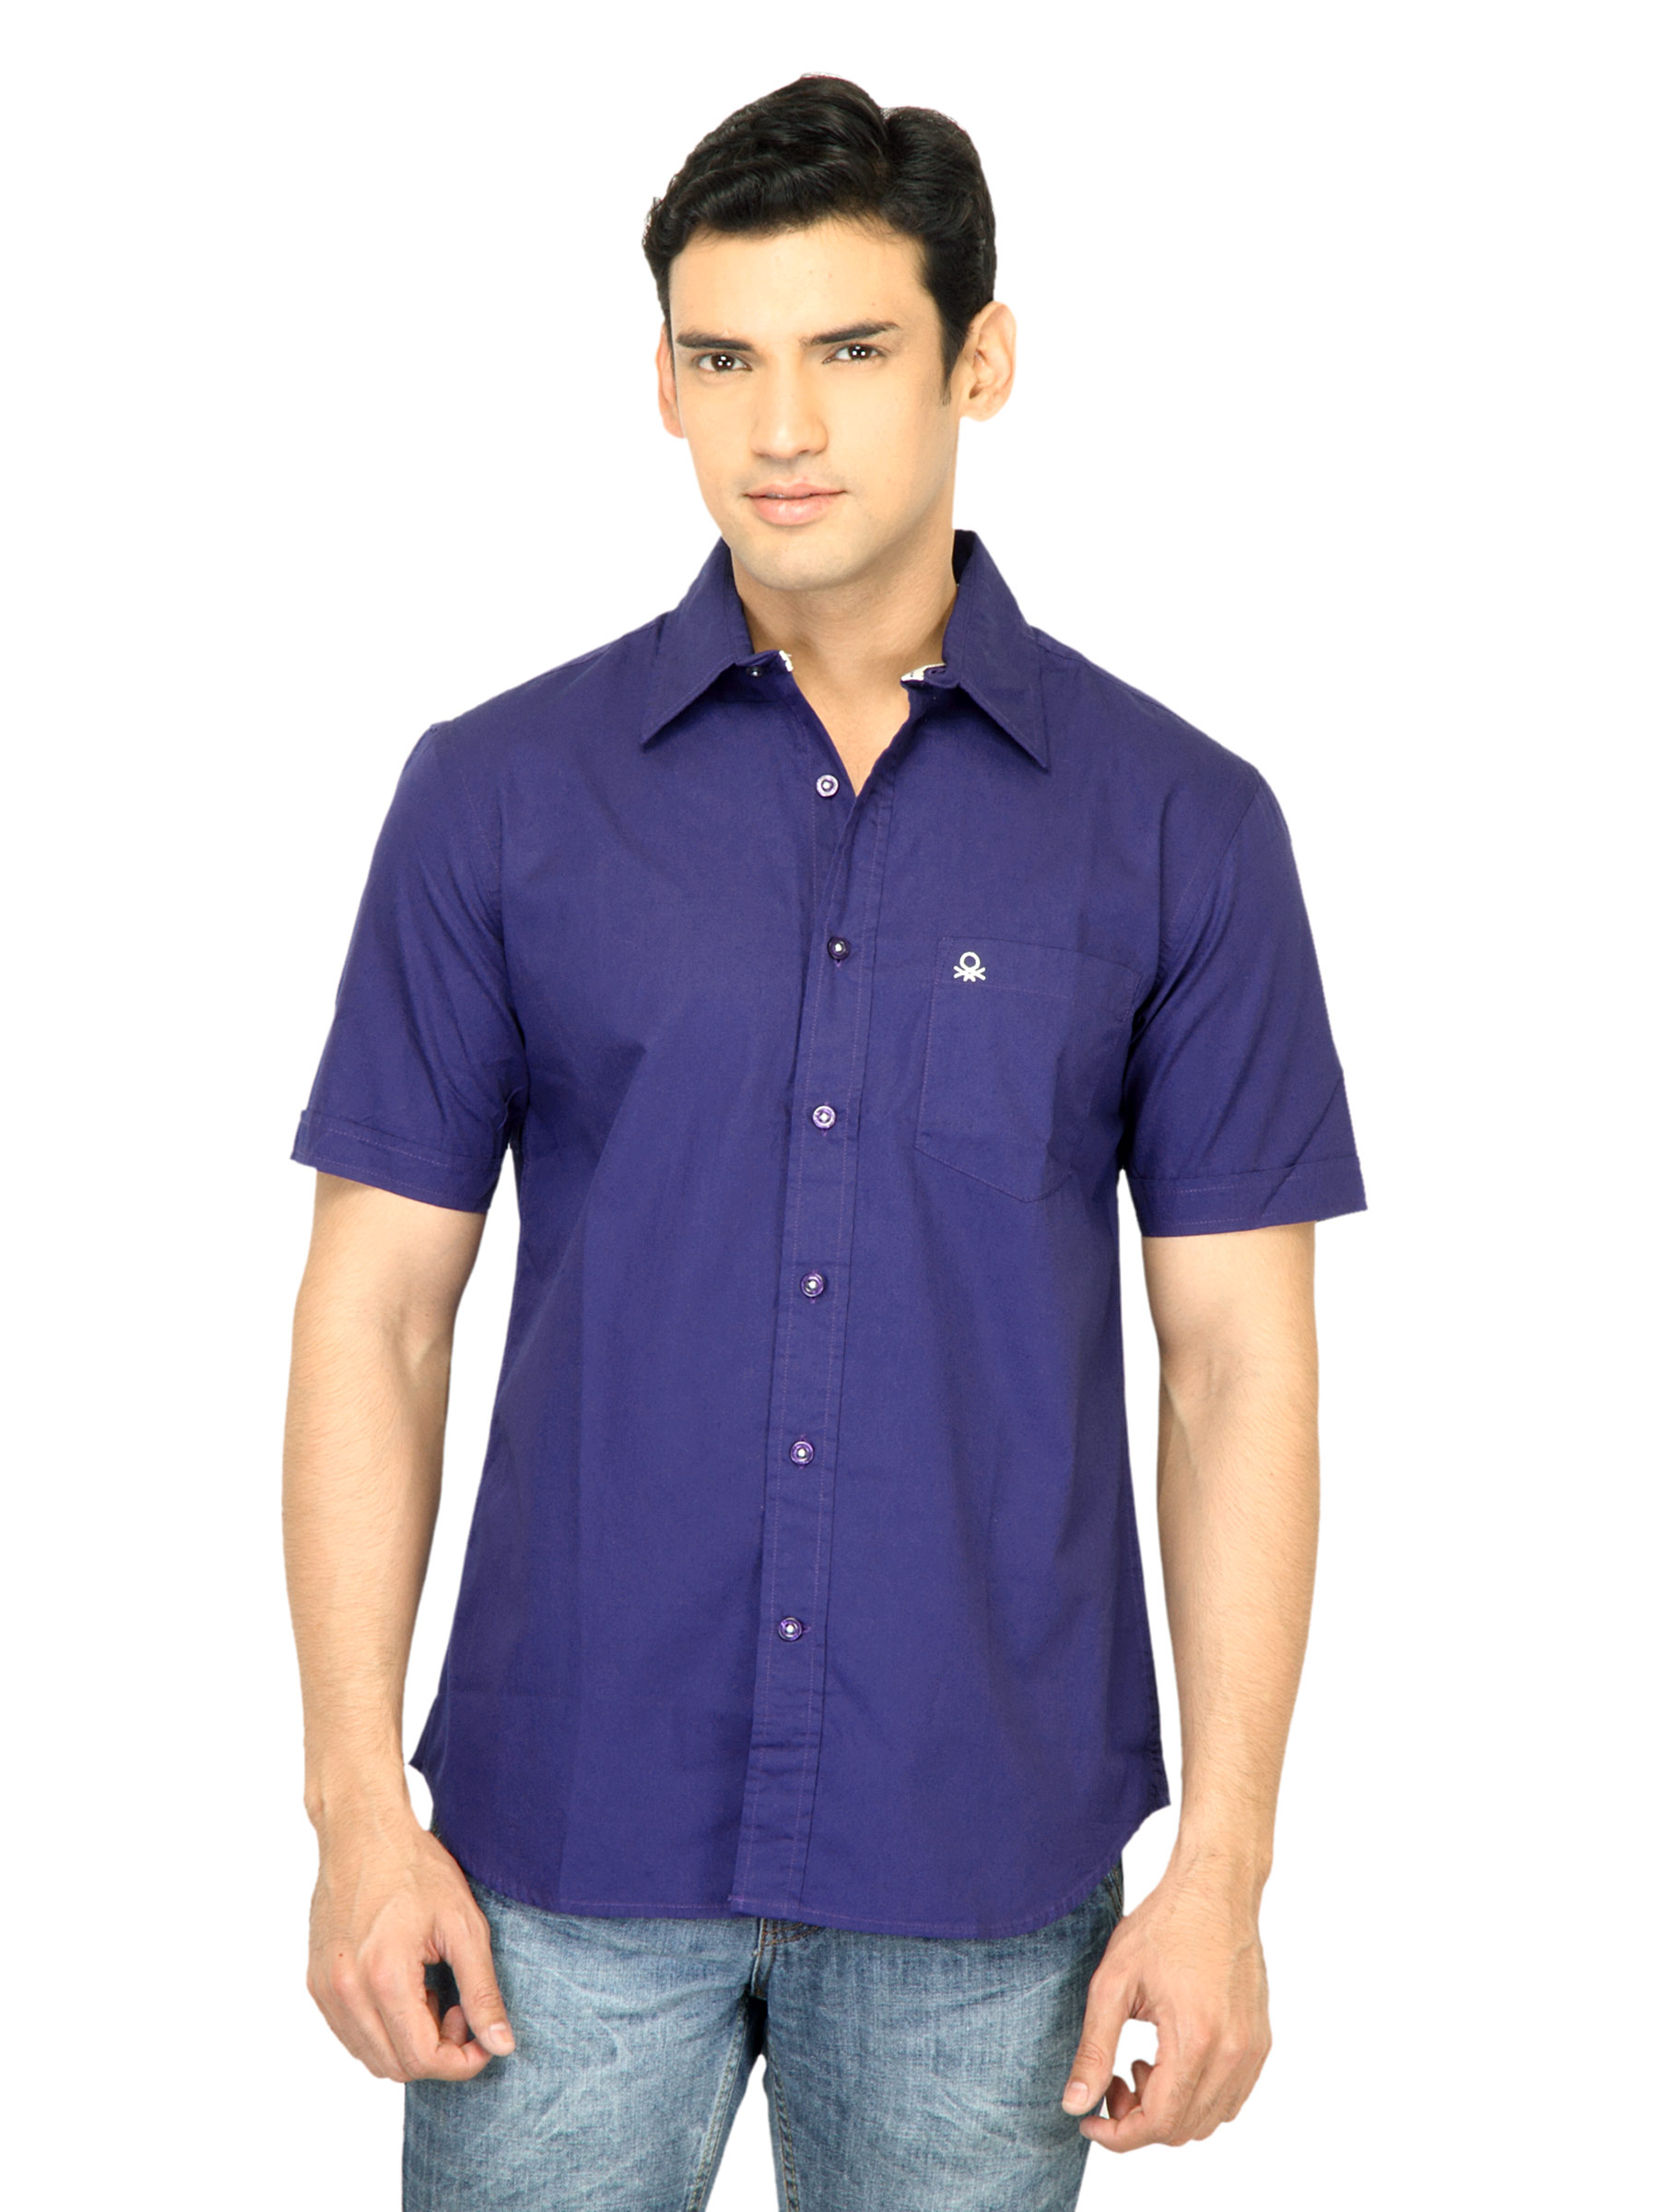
United Colors of Benetton Men Solid Blue Shirt
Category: Apparel / Topwear / Shirts
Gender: Men
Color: Blue
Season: Summer 2011
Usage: Casual